Vista Lutheran Church

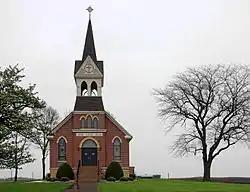
Vista Lutheran Church seen from the south

Vista Lutheran Church is a historic church in Otisco Township, Minnesota, United States, built in 1908. The Gothic Revival building was listed on the National Register of Historic Places in 1982 for having local significance in the themes of religion and European heritage. It was nominated for being the best preserved structure symbolizing Waseca County's principal Swedish American settlement.